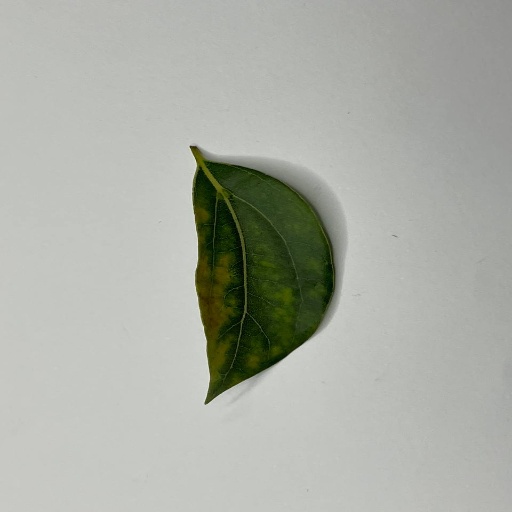
Species: Camphor
Leaf condition: Bacterial Spot